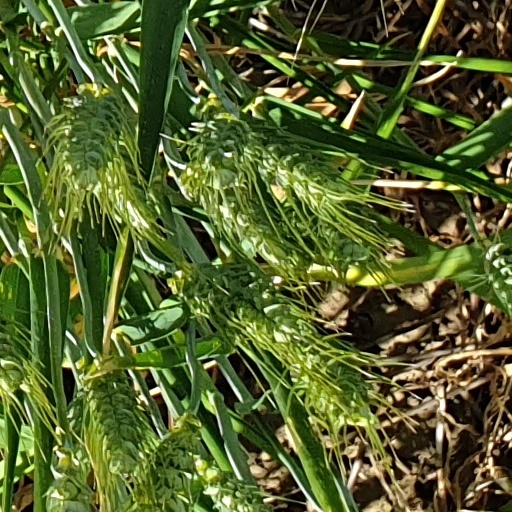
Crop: wheat